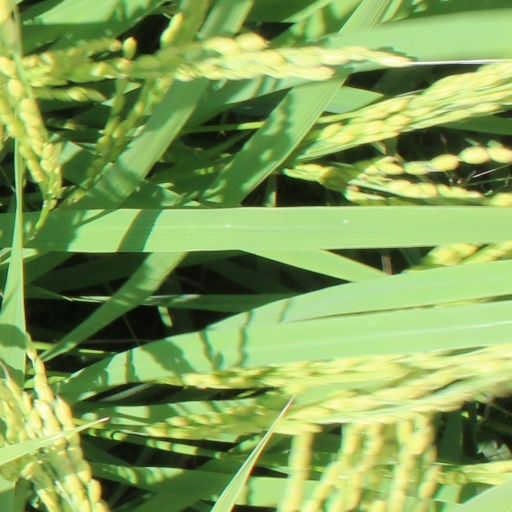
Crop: rice